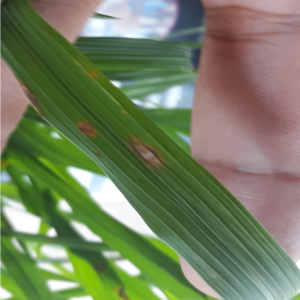
Disease: Blast